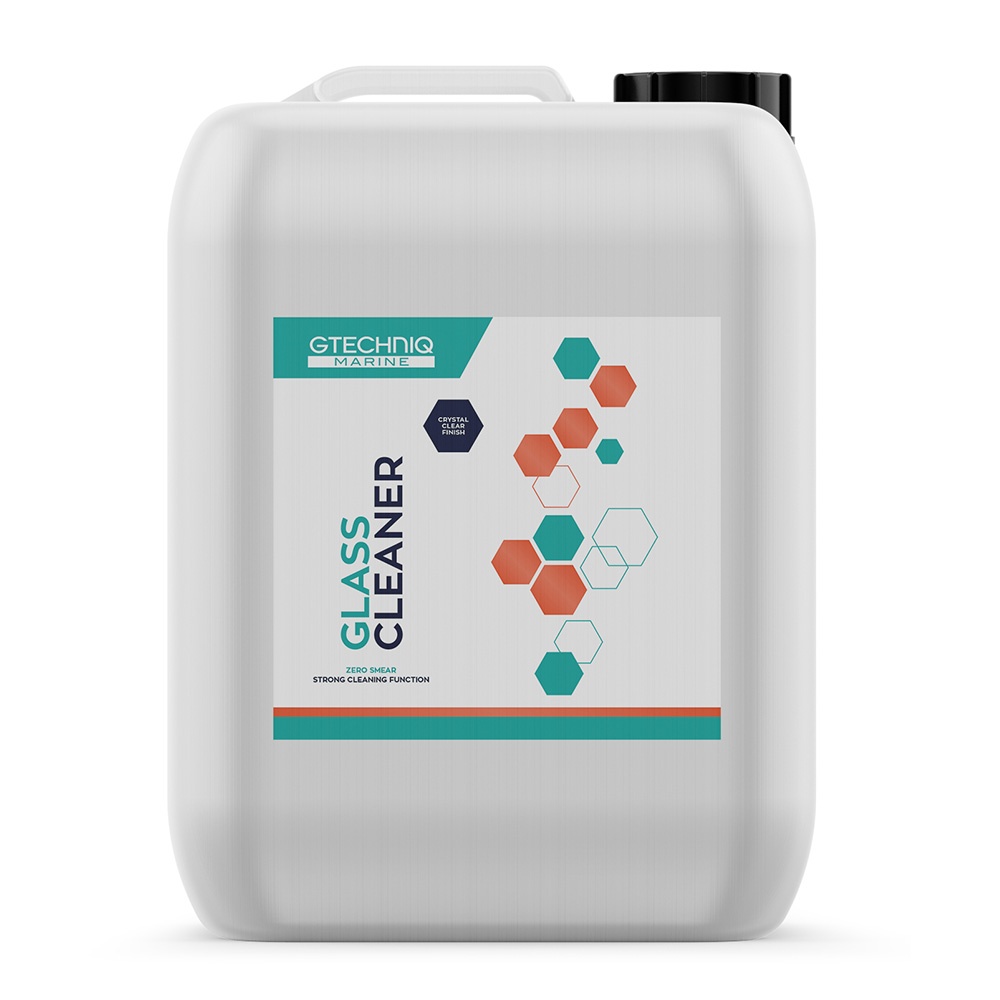
Gtechniq Glass Cleaner - 5L [MGCL 5]
Glass Cleaner - 5L Why use Gtechniq Marine Glass Cleaner? Gtechniq Marine Glass Cleaner is a pure formula, focused on function. All ingredients that can cause smearing have been discarded, like fragrance and cheap solvents, to produce a high-performance, powerful cleaning product. Glass Cleaner has a positive charge on the glass, helping to repel dust. Features: Strong cleaning function Crystal-clear finish Anti-static effect Simple steps to help you get the best results: Shake well before use Use out of direct sunlight Spray directly onto an MF1 ZeroR Microfibre Buff Cloth and wipe the glass Remove any residue with another MF1 Store in a cool, dry place Use within 12 months of opening Specifications: Type: Glass Box Dimensions: 6"H x 8"W x 10"L WT: 12 lbs UPC: 5060147722123 .embed-container { position: relative; padding-bottom: 56.25%; height: 0; overflow: hidden; max-width: 100%; } .embed-container iframe, .embed-container object, .embed-container embed { position: absolute; top: 0; left: 0; width: 100%; height: 100%; } .embed-container { position: relative; padding-bottom: 56.25%; height: 0; overflow: hidden; max-width: 100%; } .embed-container iframe, .embed-container object, .embed-container embed { position: absolute; top: 0; left: 0; width: 100%; height: 100%; }
Brand: Gtechniq
Category: Home & Garden > Household Supplies > Household Cleaning Supplies > Household Cleaning Products > Glass & Surface Cleaners > Glass Cleaners